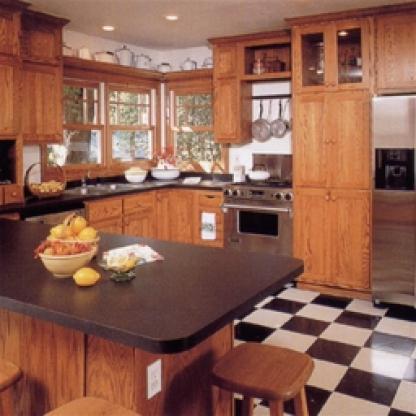
Scene: Indoor